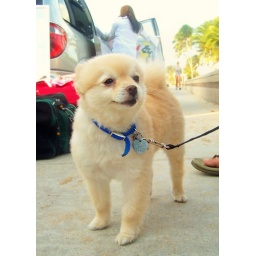
friend's friend's dog by the beach